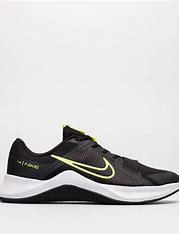
Brand: Nike
Model: MC 2